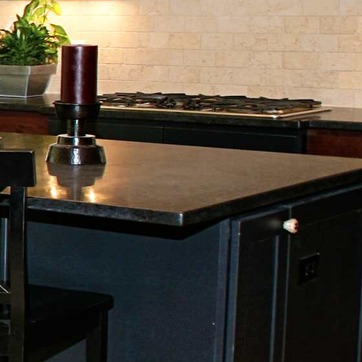
Material: polishedstone